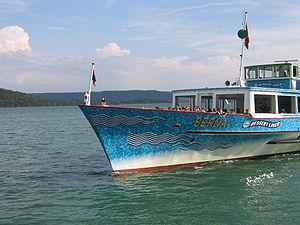
Le bouchain est une partie du bordé d'un bateau, représentant la zone intermédiaire entre les fonds et les murailles.